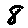
Label: 8